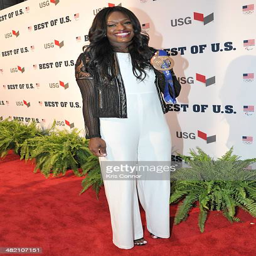
olympic athlete walks the red carpet during best of us awards